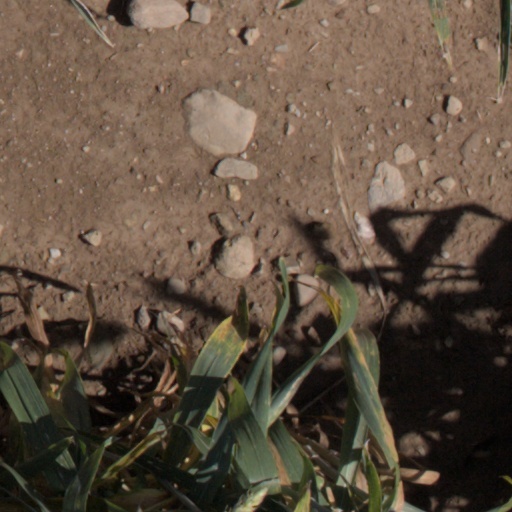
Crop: wheat